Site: brandenburg
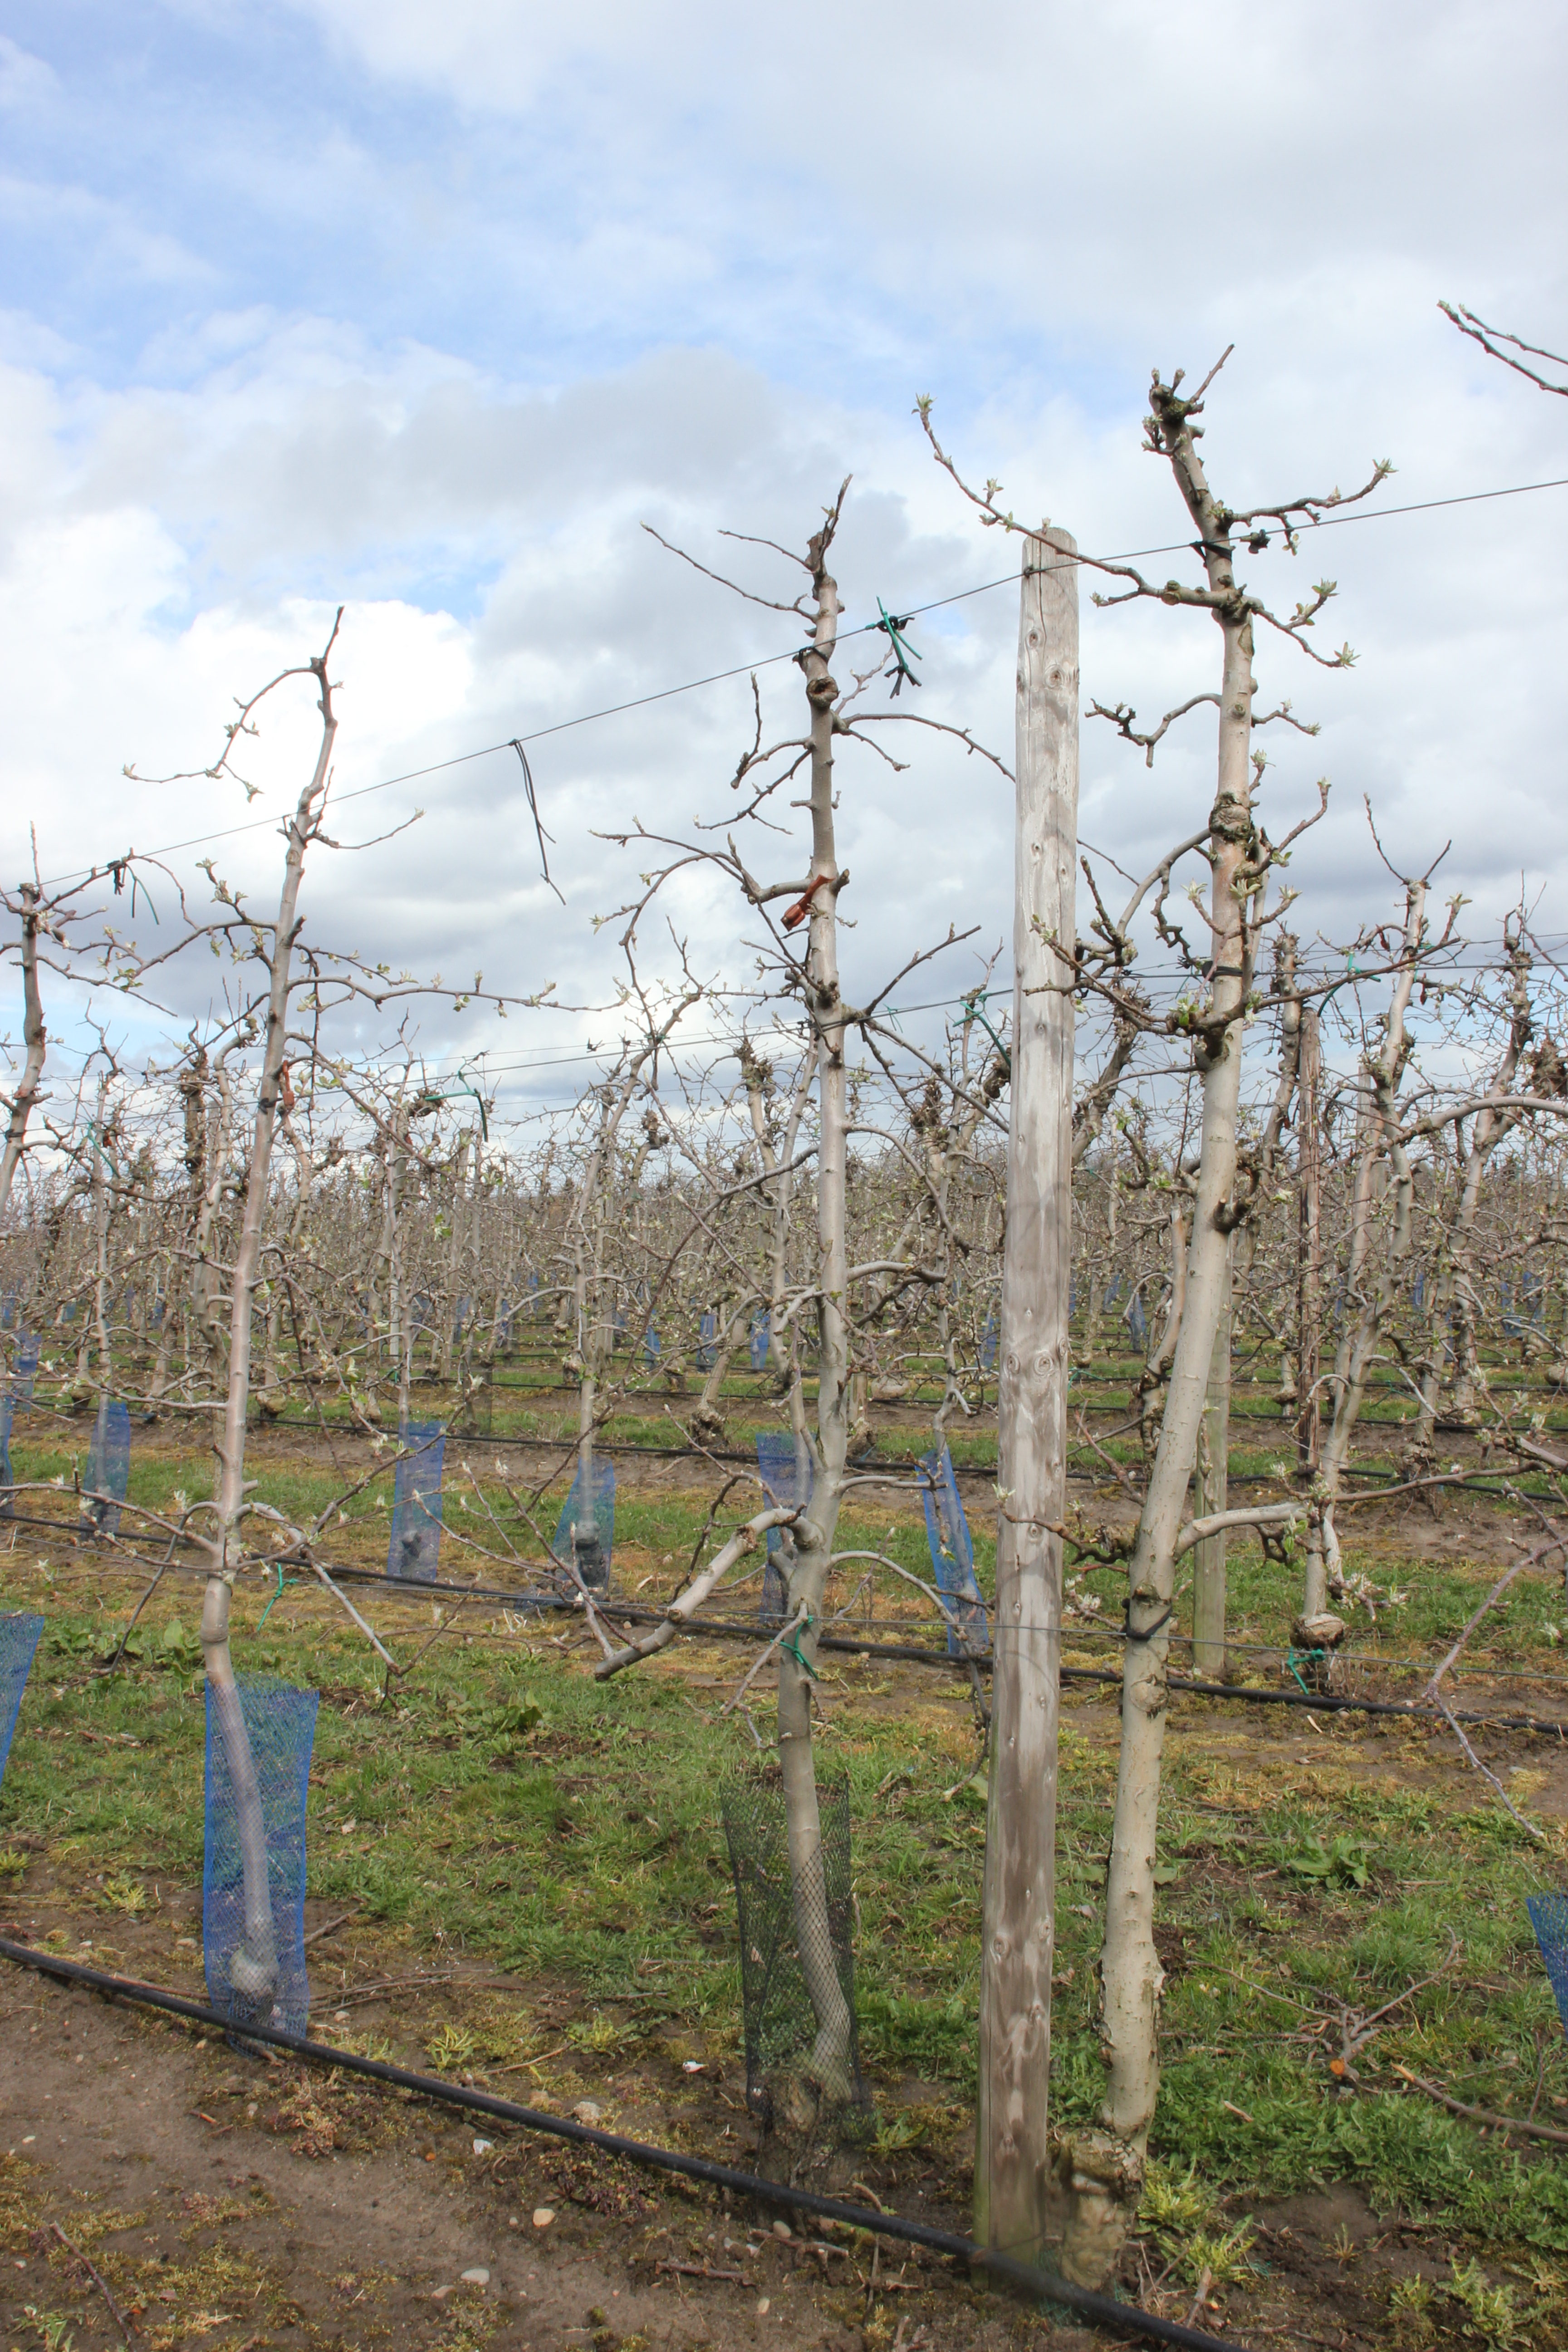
Growth stage (BBCH 55): Inflorescence emergence